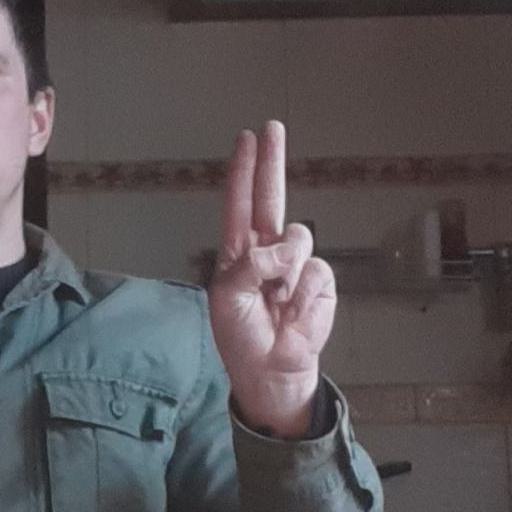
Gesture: two_up